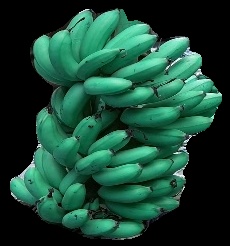
Variety: rasbale
Grade: grade1